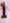
Number: 1